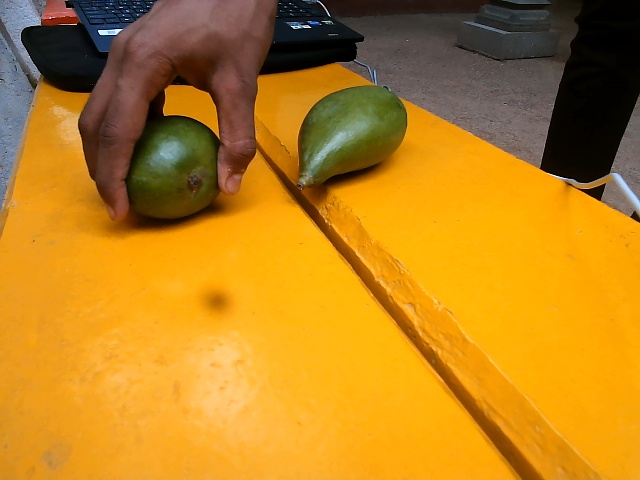
Label: Raw_Mango